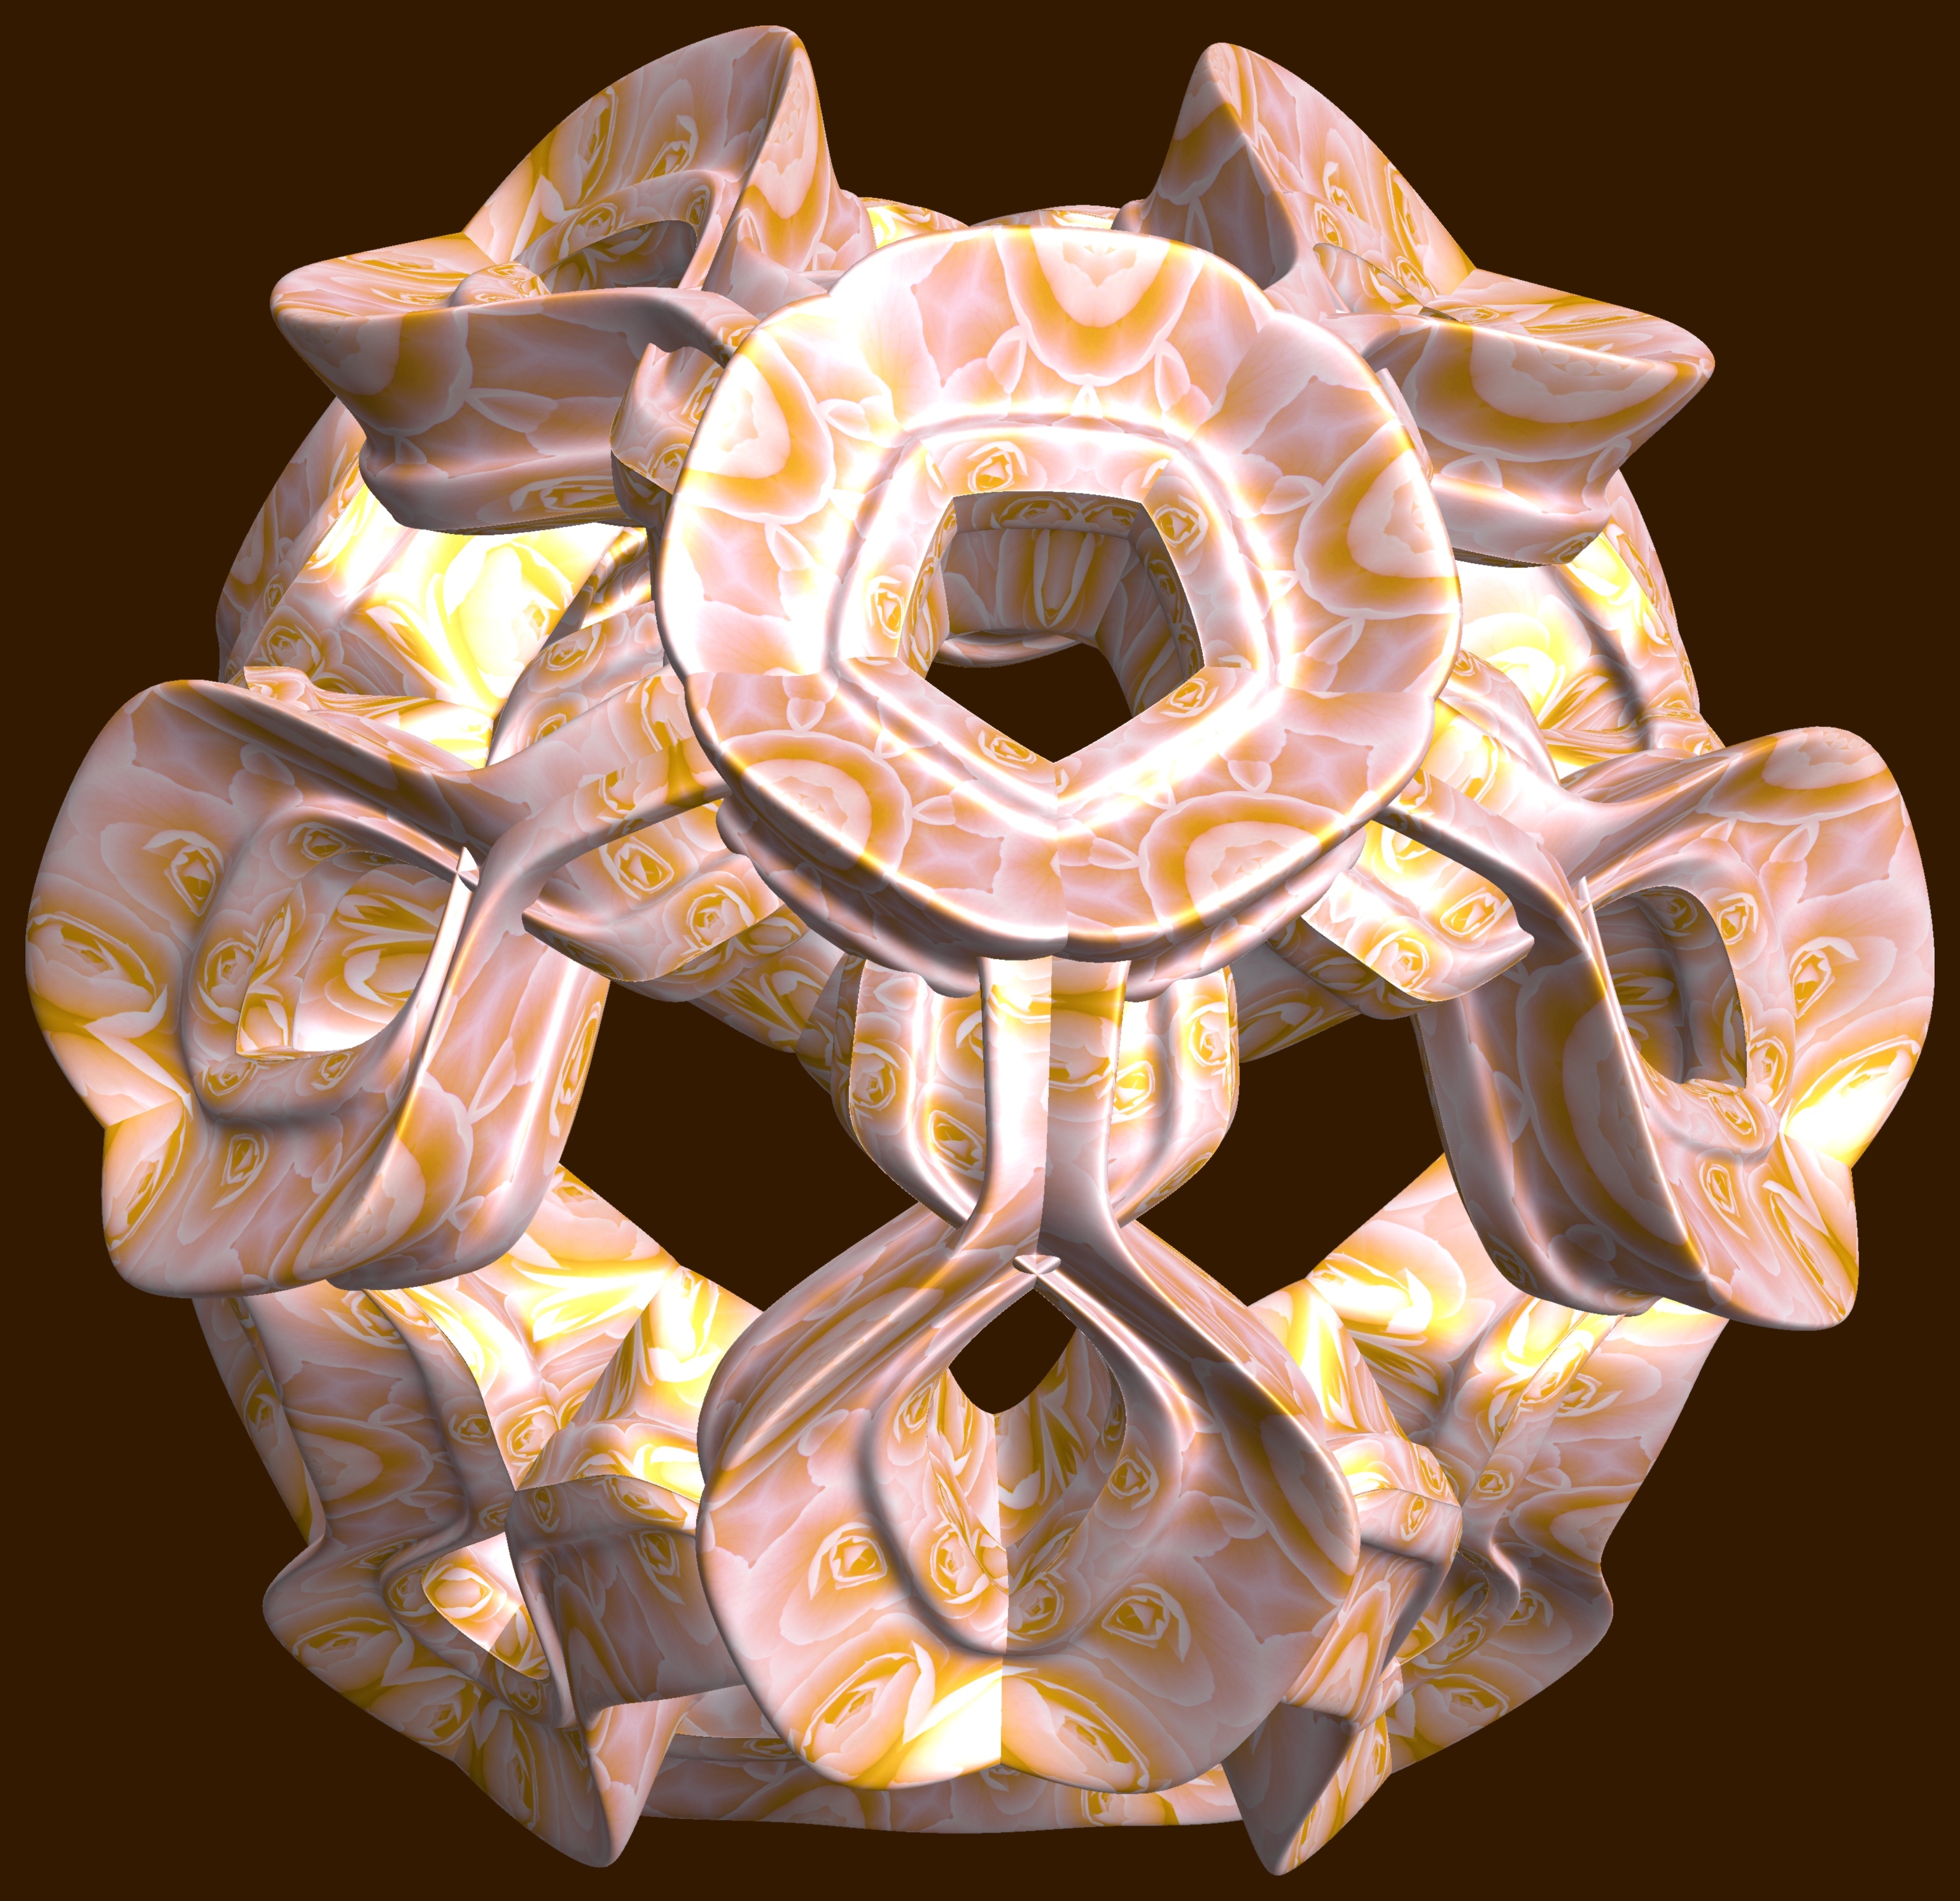
abstract, structure, wheel, texture, pattern, geometry, lighting, toy, sculpture, cool image, design, symmetry, 3d, graphic, carving, shape, torus, mathematica, cg, parametricplot3d, code, program, algorithm, mapping, geometricsculpture, pentagram